Figure of the Earth

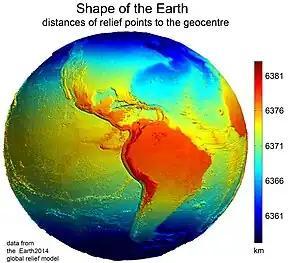
Topographic view of Earth relative to Earth's center (instead of to mean sea level, as in common topographic maps)

By the late 1600s, serious effort was devoted to modeling the Earth as an ellipsoid, beginning with French astronomer Jean Picard's measurement of a degree of arc along the Paris meridian. Improved maps and better measurement of distances and areas of national territories motivated these early attempts. Surveying instrumentation and techniques improved over the ensuing centuries. Models for the figure of the Earth improved in step.